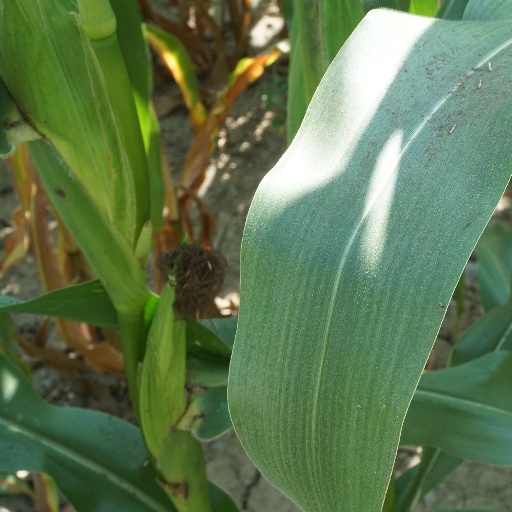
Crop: maize; corn